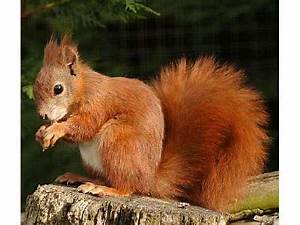
Label: scoiattolo